Loyalty (Shostakovich)

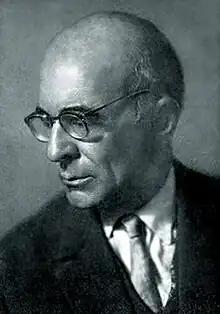
said that in "Loyalty" Shostakovich achieved a simplicity only the "greatest masters" were capable of

Conductor , who reviewed the world premiere concert for "", called the performance the greatest event in the musical life of Estonia: